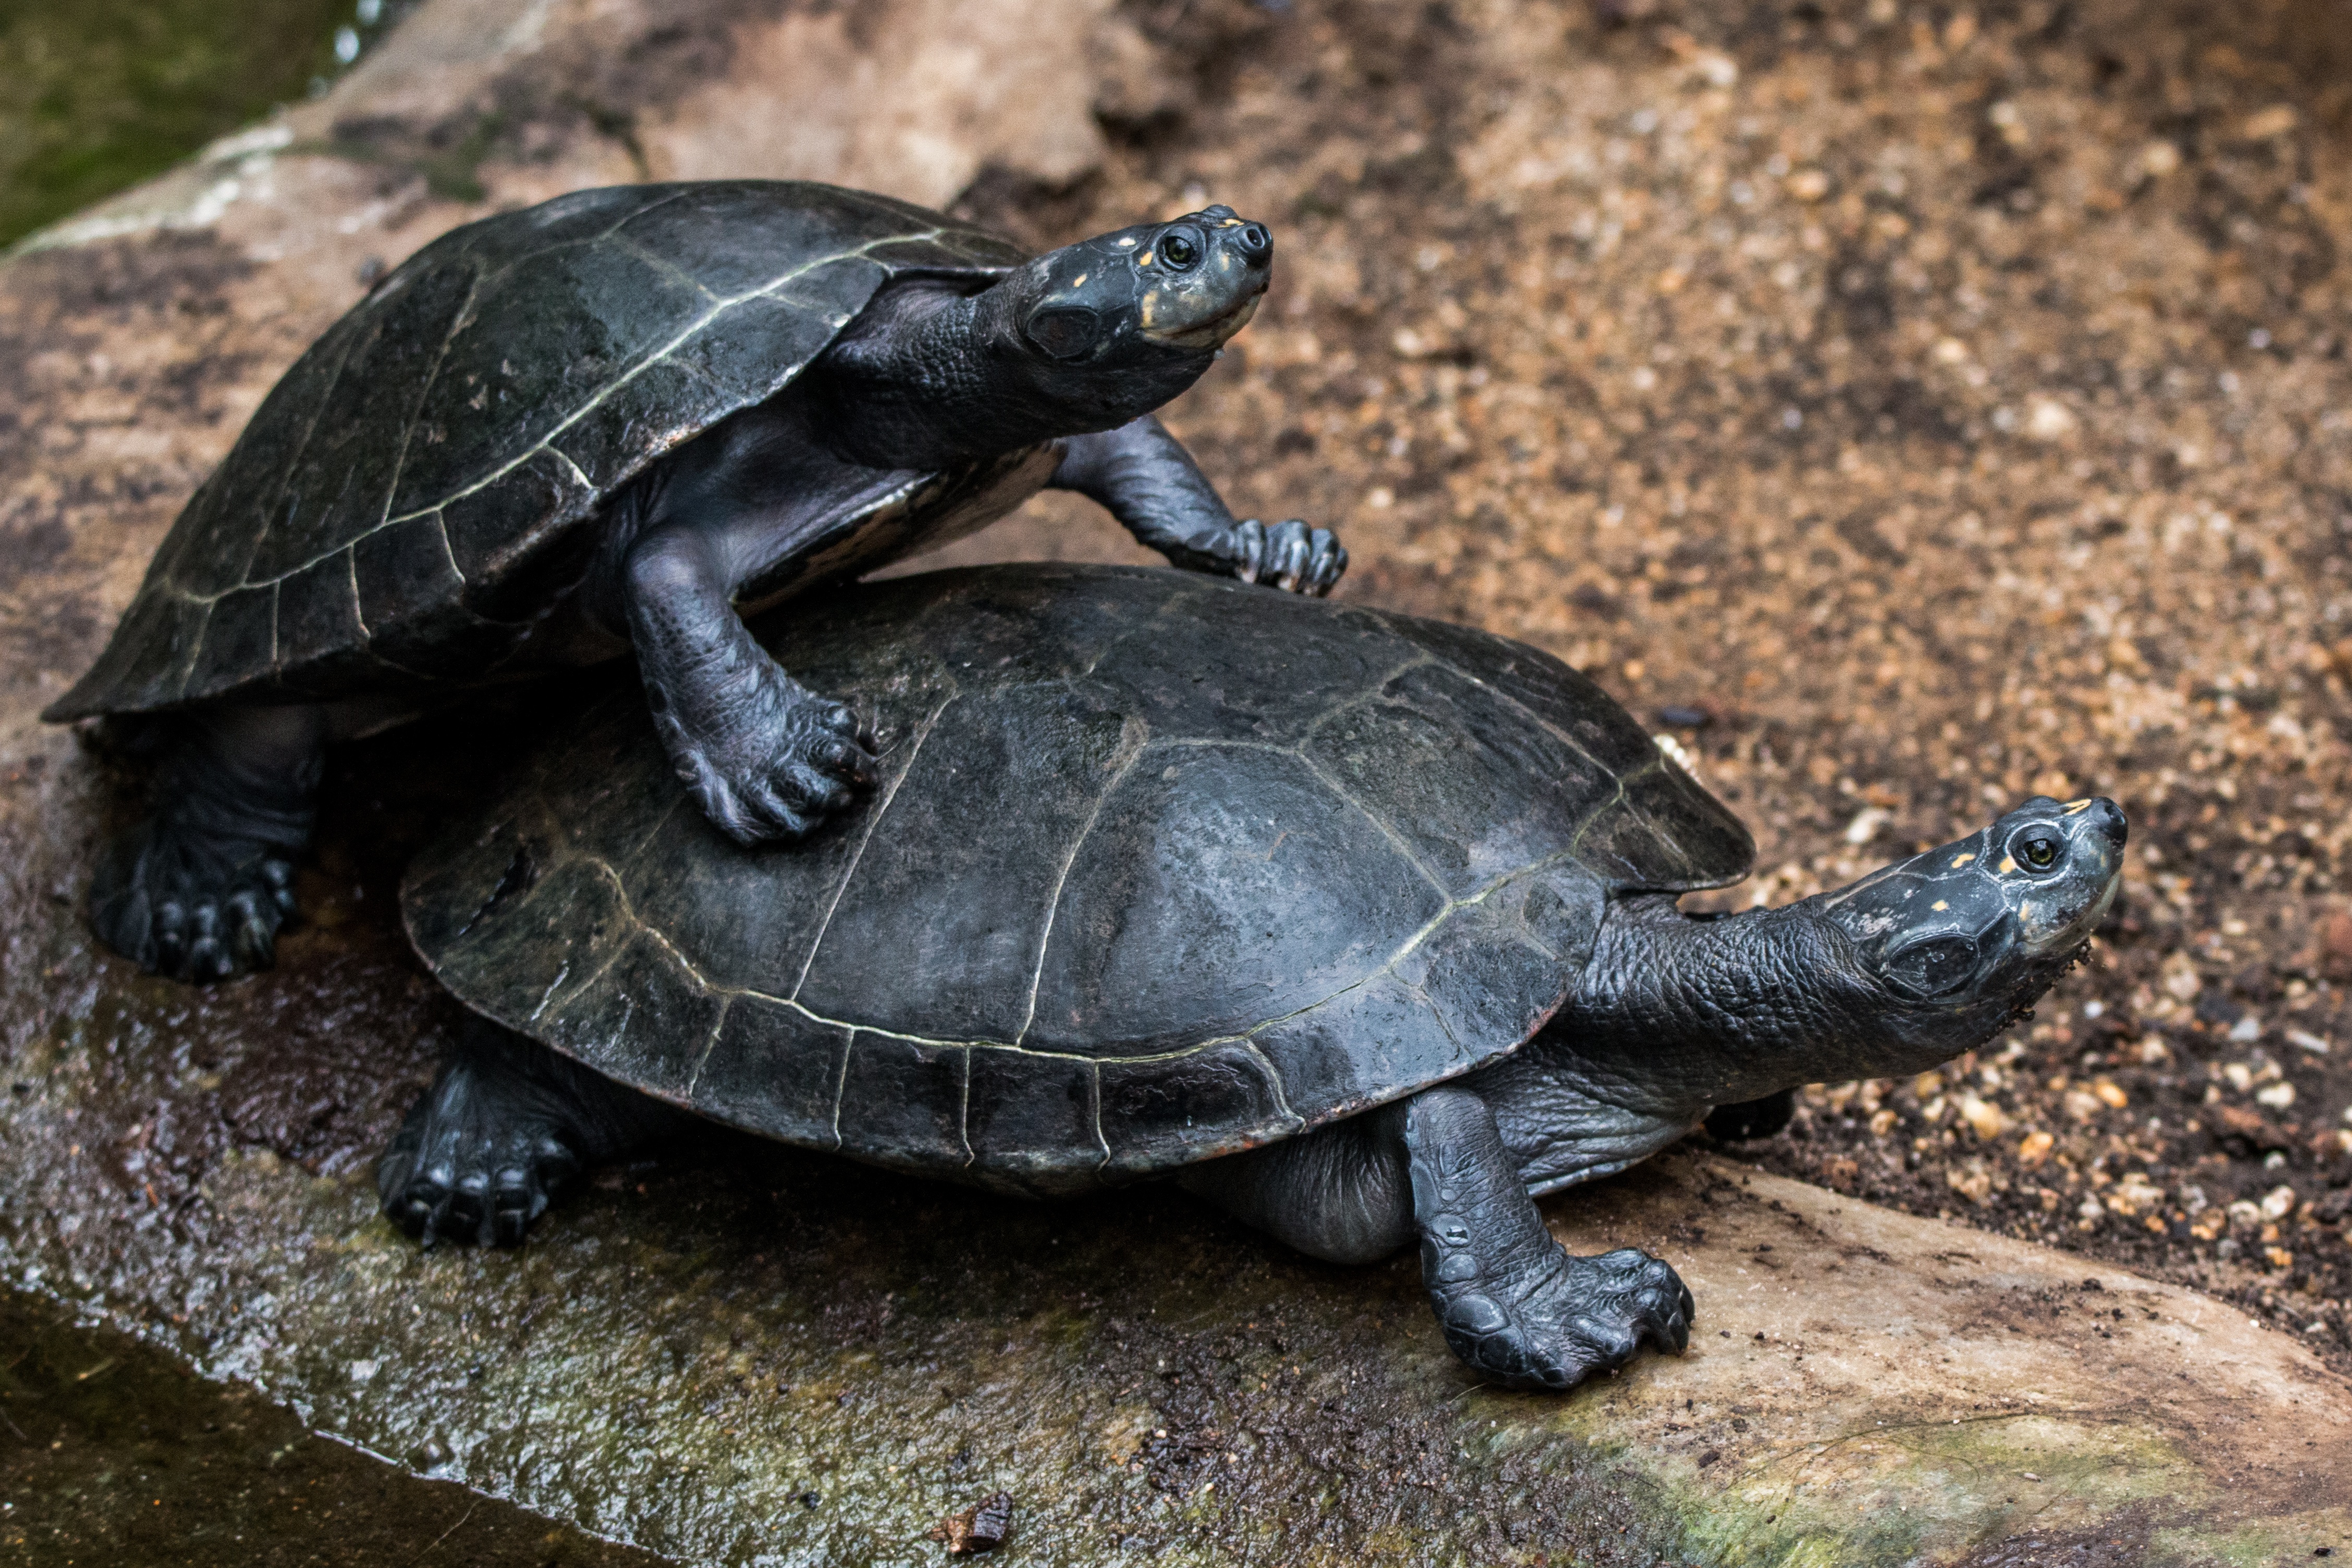
wildlife, turtle, sea turtle, reptile, fauna, tortoise, vertebrate, turtles, box turtle, panzer, tortoise shell, water turtle, loggerhead, common snapping turtle, emydidae, chelydridae